Hopewell Friends Meeting House (Frederick County, Virginia)

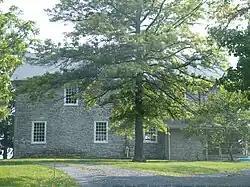
Hopewell Friends Meeting House, September 2011

Hopewell Friends Meeting House is an 18th-century Quaker meeting house located the northern Frederick County, Virginia one mile west of the community of Clear Brook at 604 Hopewell Road (formerly State Route 672). Clear Brook, VA 22624. This community was the home of Thomas William "Tom" Fox (1951–2006), a Quaker peace activist, affiliated with Christian Peacemaker Teams (CPT) murdered in 2006 in Iraq.